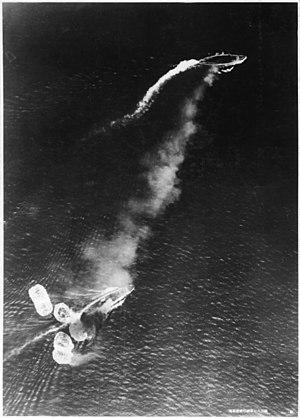
Le HMS Repulse est un croiseur de bataille de classe Renown qui servit dans la Royal Navy de 1916 au 10 décembre 1941, Portant des canons du plus fort calibre existant à cette époque et capables d'une vitesse supérieure à celle de ses congénères, les navires de cette classe sont néanmoins handicapés par un blindage dont la bataille du Jutland a montré l'insuffisance. Il constitue de 1920 à 1940, avec les HMS Renown et HMS Hood, l'escadre de croiseurs de bataille de la Royal Navy. Il a subi plusieurs refontes pendant l'entre-deux-guerres, mais ne bénéficie pas d'une véritable reconstruction, comme celle de son sistership, en 1936-1939. Il a servi dans l'Atlantique, entre 1939 et 1941, et a été coulé par des avions japonais, au large de la Malaisie, en mer de Chine méridionale, trois jours après l'attaque de Pearl Harbor.
Le blocus de l'Allemagne, aussi connu sous la dénomination de « guerre économique », est un aspect de la Seconde Guerre mondiale, réalisé par le Royaume-Uni, la France et, plus tard, les États-Unis afin de réduire les approvisionnements nécessaires à l’Allemagne pour soutenir son effort de guerre. Bien que principalement constitué d'un blocus naval, la guerre économique, qui faisait partie de la plus large bataille de l'Atlantique a également inclus l'achat de matériel de guerre en provenance de pays neutres pour les empêcher de parvenir à l’ennemi ainsi que l'utilisation généralisée du bombardement stratégique.
La classe Renown est une classe de deux croiseurs de bataille de la Royal Navy mise en service pendant la Première Guerre mondiale. Portant des canons du plus fort calibre existant à cette époque et capables d'une vitesse supérieure à celle de ses congénères, les navires de cette classe sont néanmoins handicapés par un blindage dont la bataille du Jutland a montré l'insuffisance. Ils connaissent plusieurs refontes pendant l'entre-deux-guerres ; le HMS Renown mène avec succès plusieurs campagnes de la Seconde Guerre mondiale, en Méditerranée, dans l'Atlantique et dans l'Océan Indien ; l'autre unité, le HMS Repulse, est l'un des deux seuls cuirassés rapides alliés coulés par l'aviation ennemie en haute mer.
L'attaque du Prince of Wales et du Repulse est un engagement naval de la Seconde Guerre mondiale qui eut lieu au nord de Singapour, au large de la côte est de la Malaisie, près de Kuantan, dans l'État de Pahang. Le cuirassé britannique de la Royal Navy HMS Prince of Wales et le croiseur de bataille HMS Repulse furent coulés par des bombardiers terrestres et des bombardiers-torpilleurs de la marine impériale japonaise, le 10 décembre 1941. En japonais, l'engagement est désigné comme la « bataille navale au large de la Malaisie ».